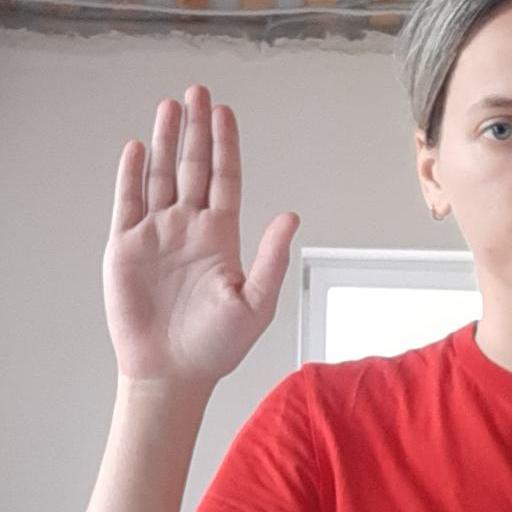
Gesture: stop